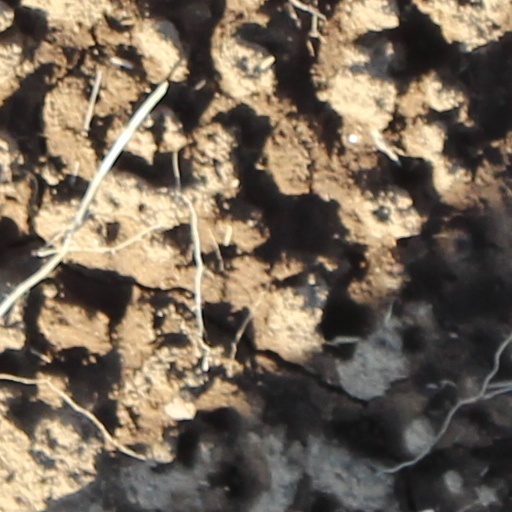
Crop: wheat